Rosa roxburghii

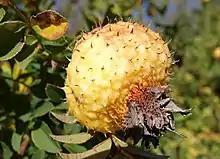
"Rosa roxburghii" in Quarryhill Botanical Garden, California

"Rosa roxburghii" has various uses, including as an ornamental, as a food source, and in traditional medicine.